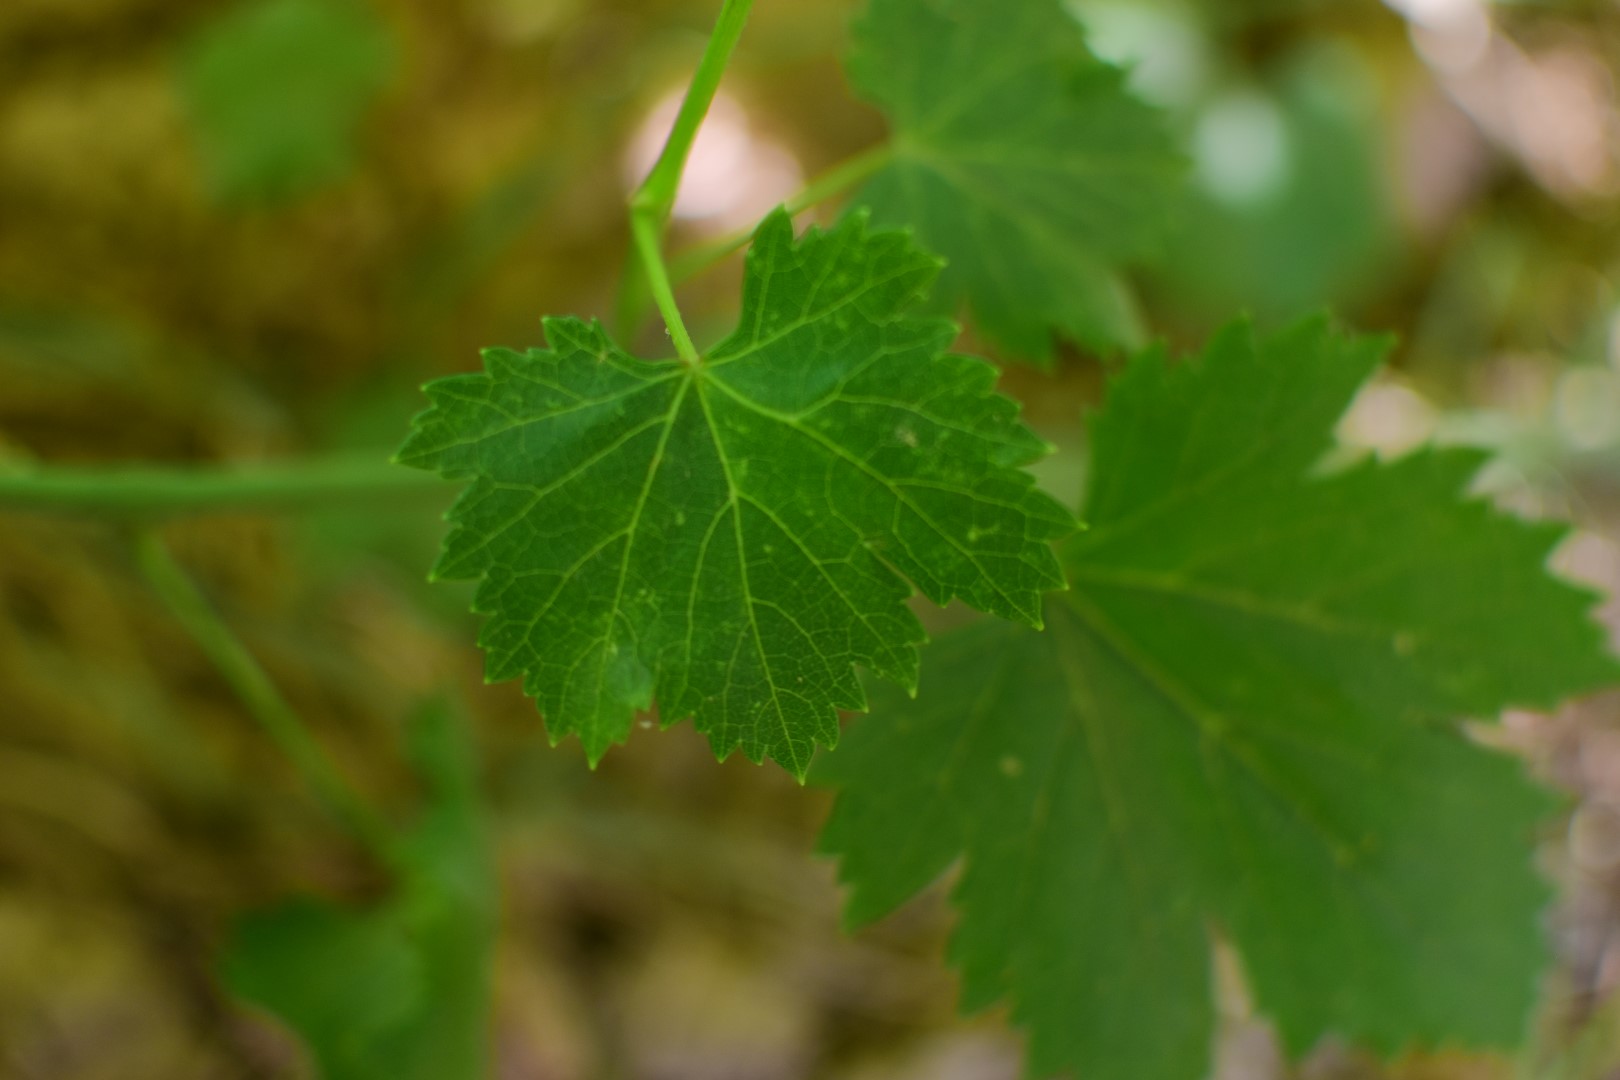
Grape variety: Halawani